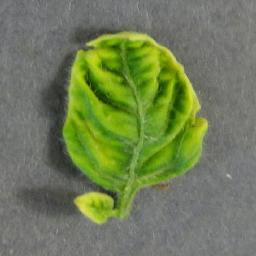
Label: Tomato___Tomato_Yellow_Leaf_Curl_Virus